Hetaira

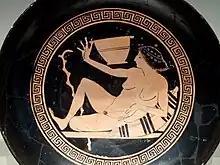
Painting, on the inside of a "kylix", of a or prostitute playing kottabos, a drinking game played at symposia in which the participants flicked the dregs of their wine at a target.

Even when the term was used to refer to a specific class of prostitute, though, scholars disagree on what precisely the line of demarcation was. Kurke emphasises that veiled the fact that they were selling sex through the language of gift-exchange, while pornai explicitly commodified sex. Leslie Kurke claims that both and pornai could be slaves or free, and might or might not work for a pimp. Kapparis says that were high-class prostitutes, and cites Dover as pointing to the long-term nature of hetairai's relationships with individual men. Miner disagrees with Kurke, claiming that were always free, not slaves.